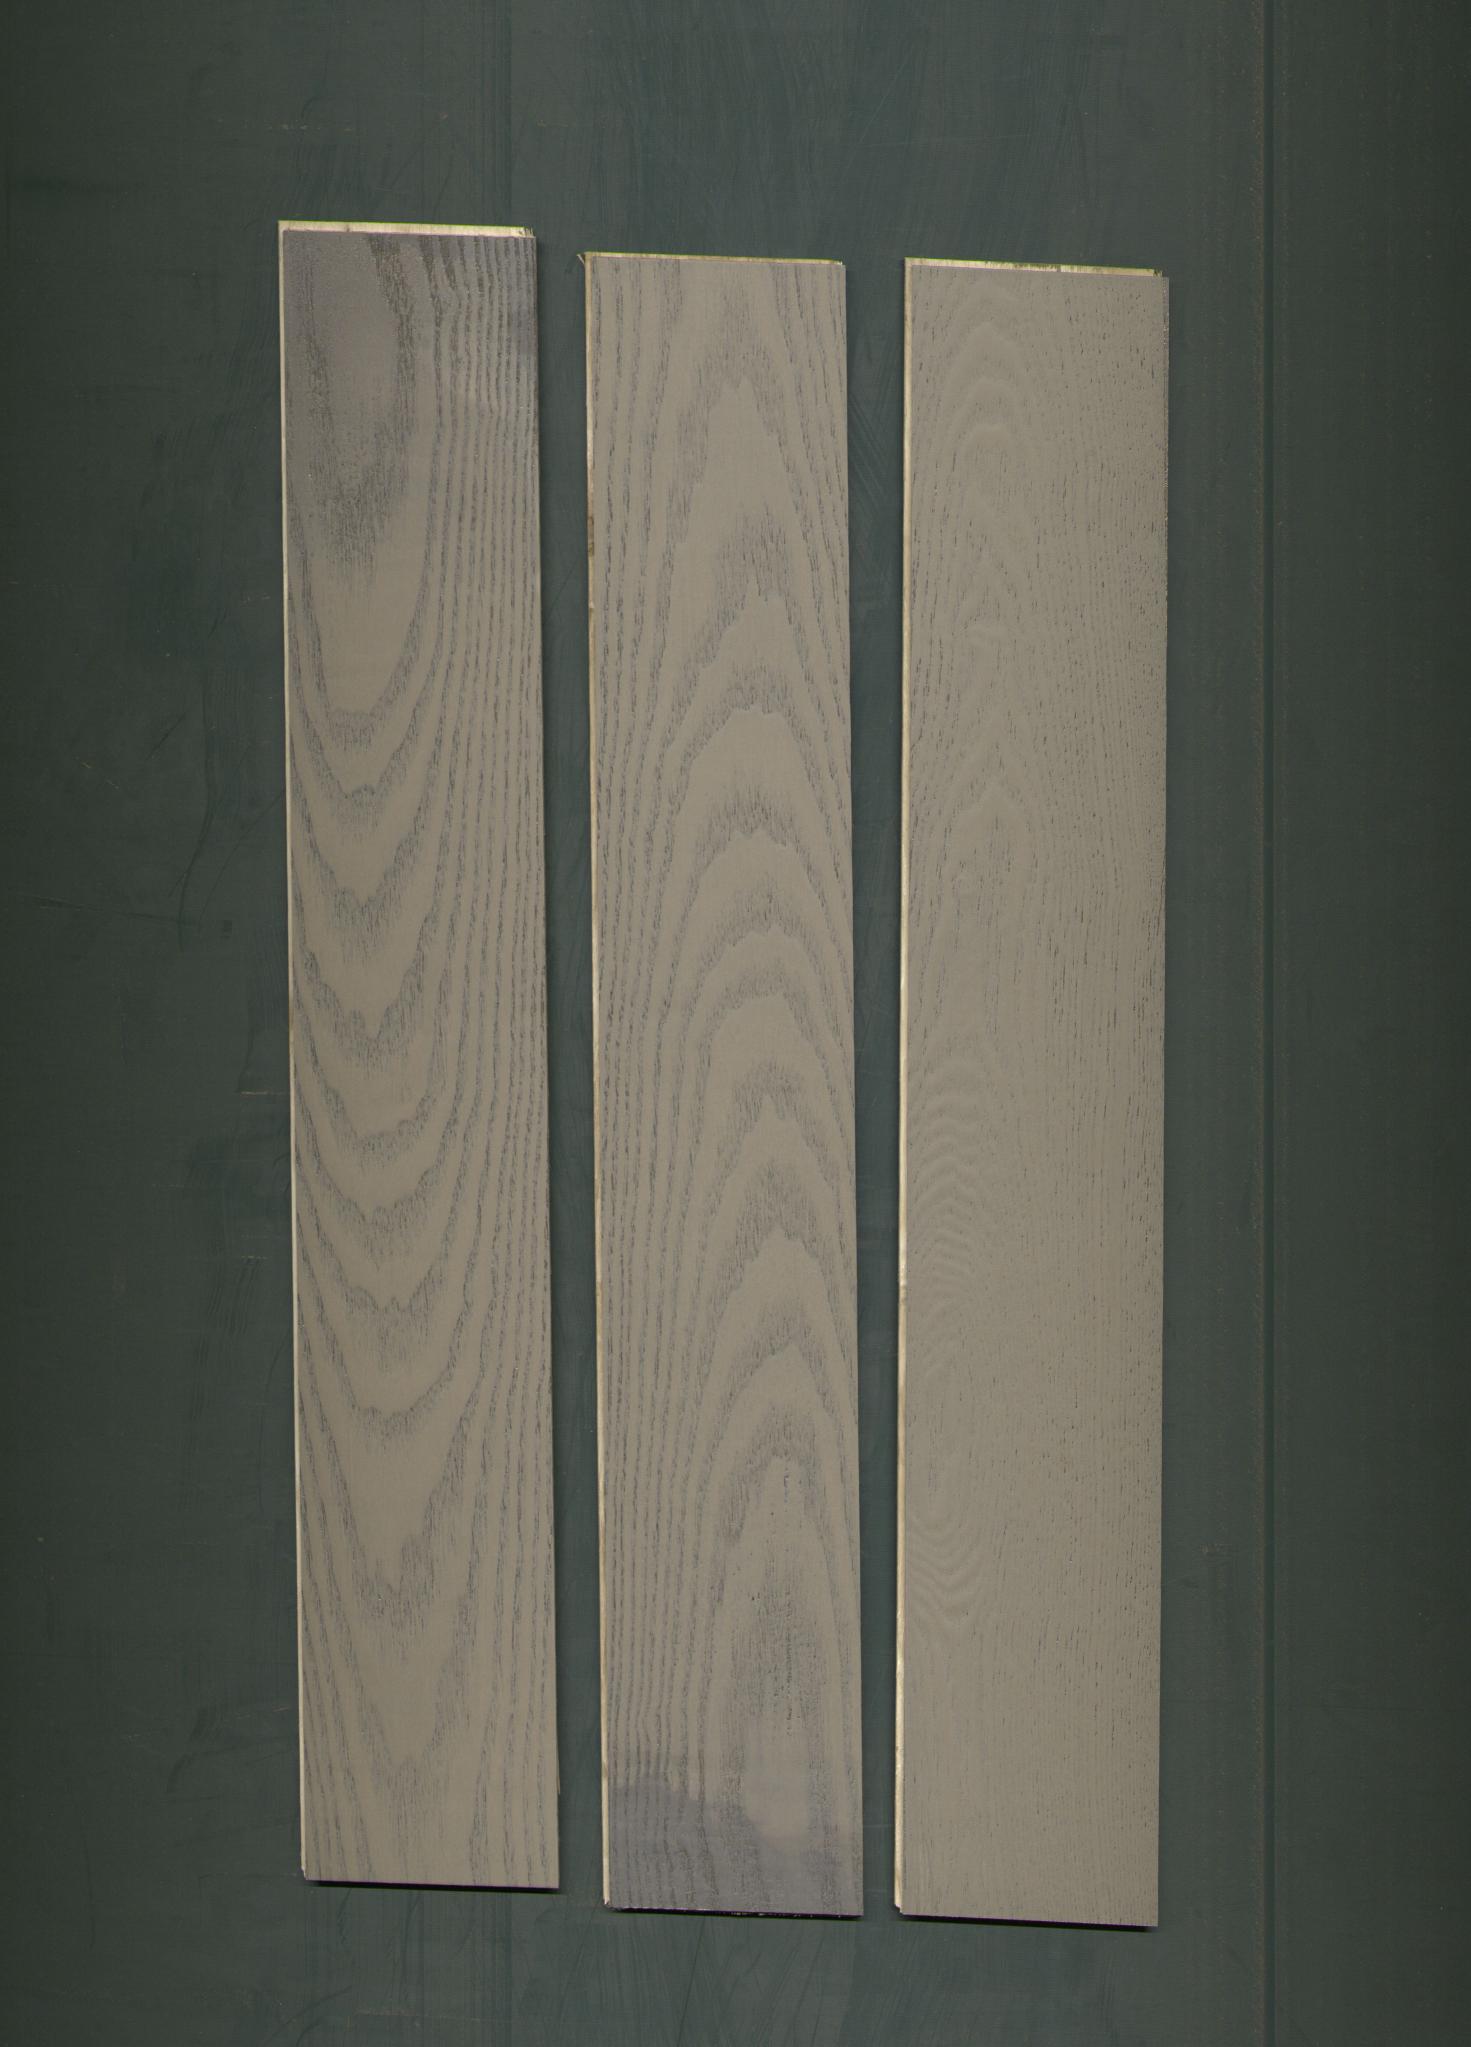
Label: mixers